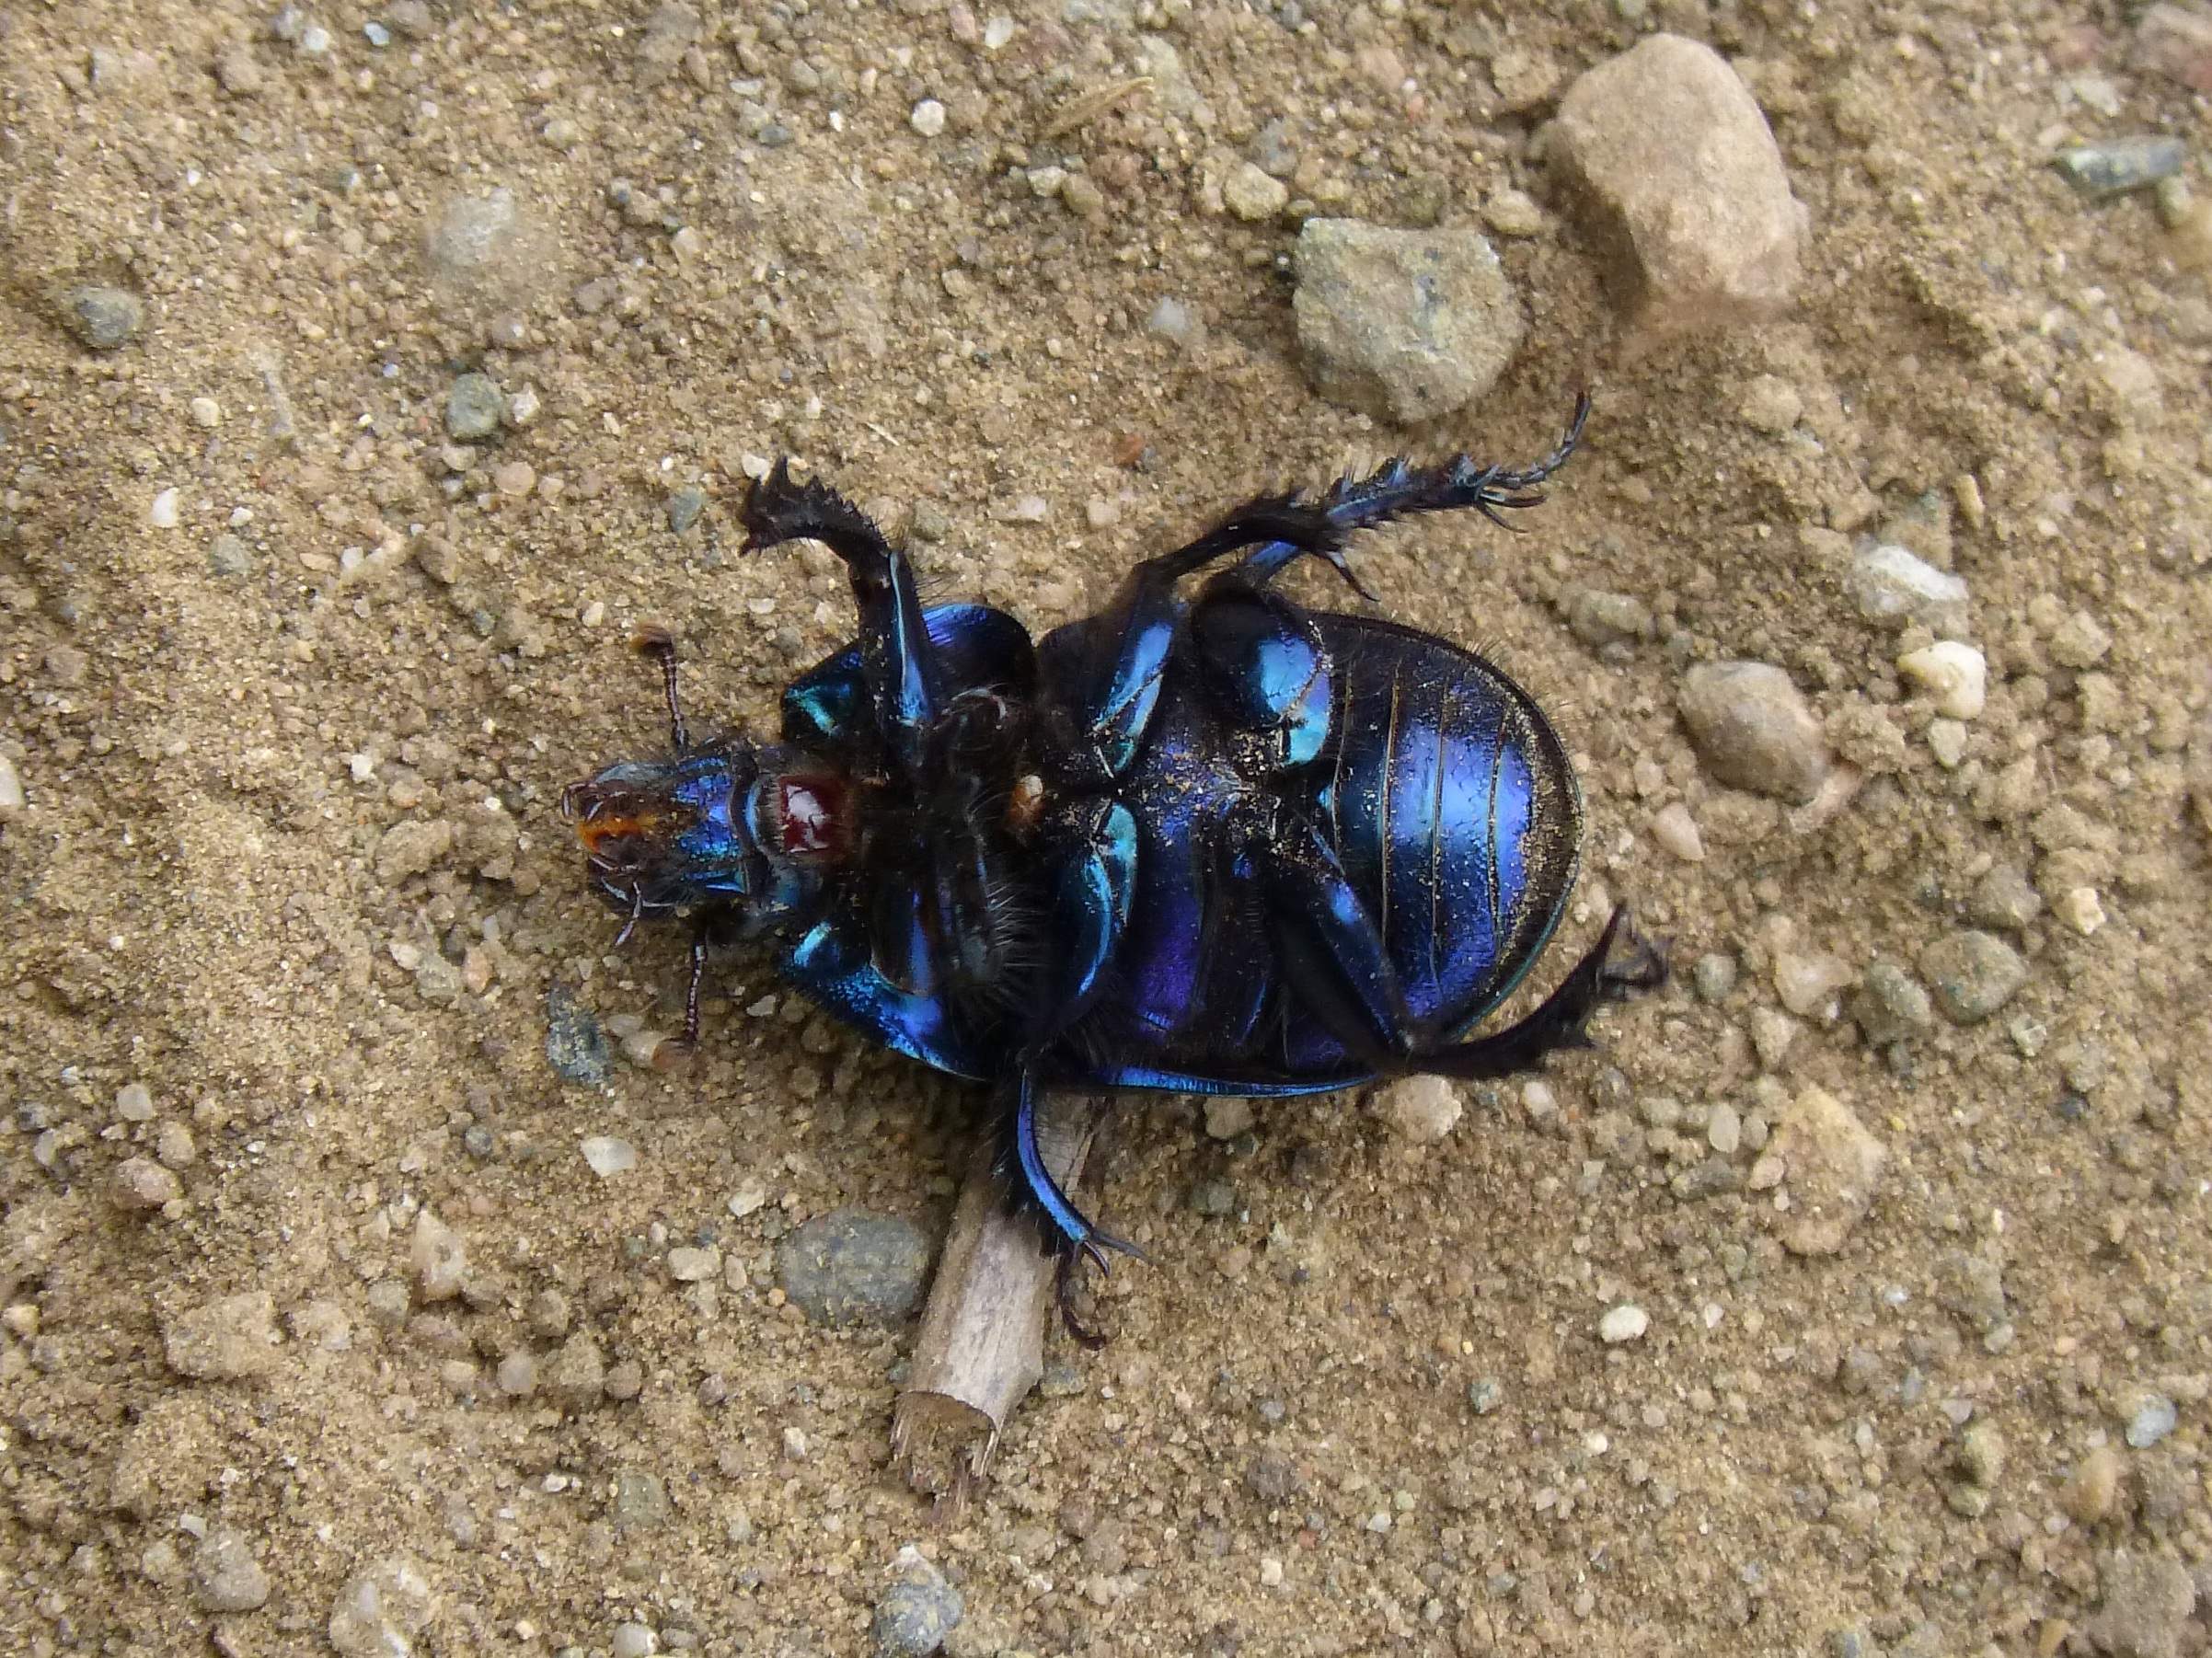
flower, wildlife, insect, soil, blue, dead, fauna, invertebrate, bright, beetle, iridescent, macro photography, arthropod, ground beetle, belly up, dung beetle, scarabs